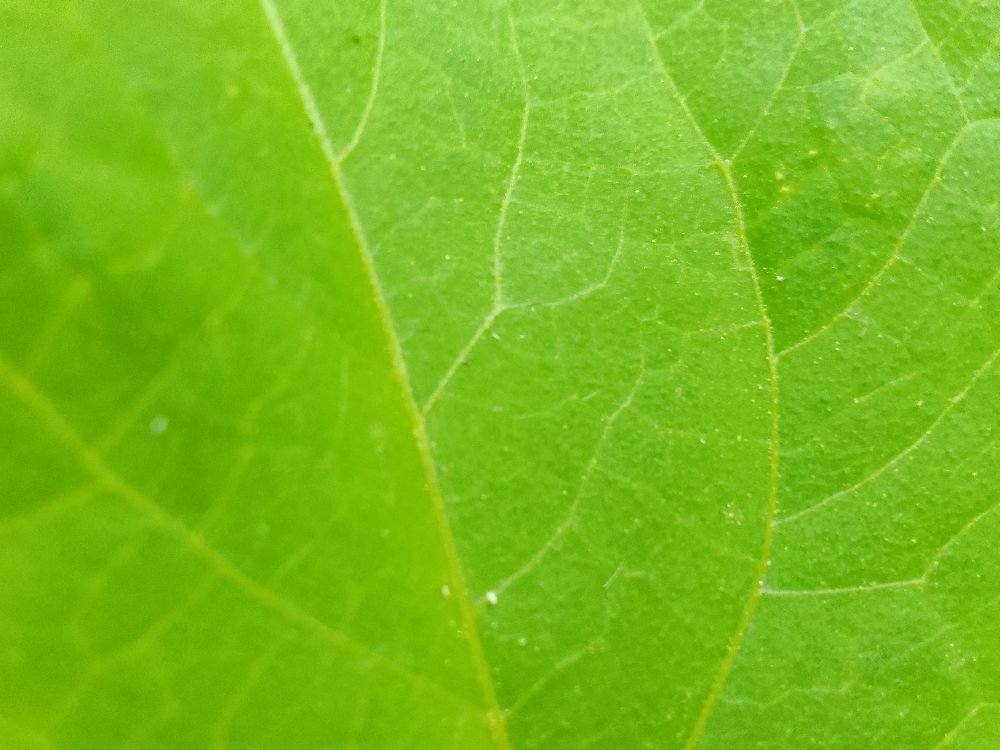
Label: healthy